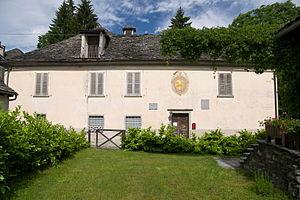
Santa Maria Maggiore est une commune de la province du Verbano-Cusio-Ossola dans le Piémont en Italie.